Severn Bridge

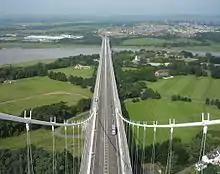
Beachley Viaduct stretching over Beachley Barracks. The Wye Bridge is in the background

The first 130-ton road section was lifted into place on Tuesday 27 October 1964, on the 'Severn Knave' barge. There were four barges, "Severn Queen", "Severn King", "Severn Knave" and "Severn Princess". It was the first time that bridge sections had been floated in the river, and lifted. There were 88 road sections. The final section was lifted into place on Monday 19 July 1965.